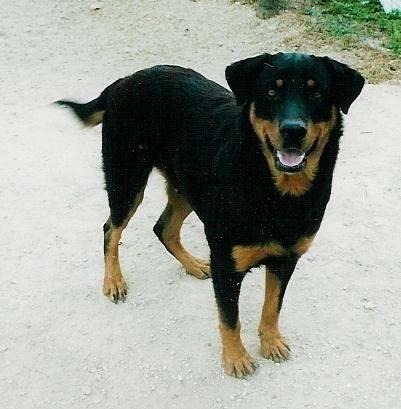
dog